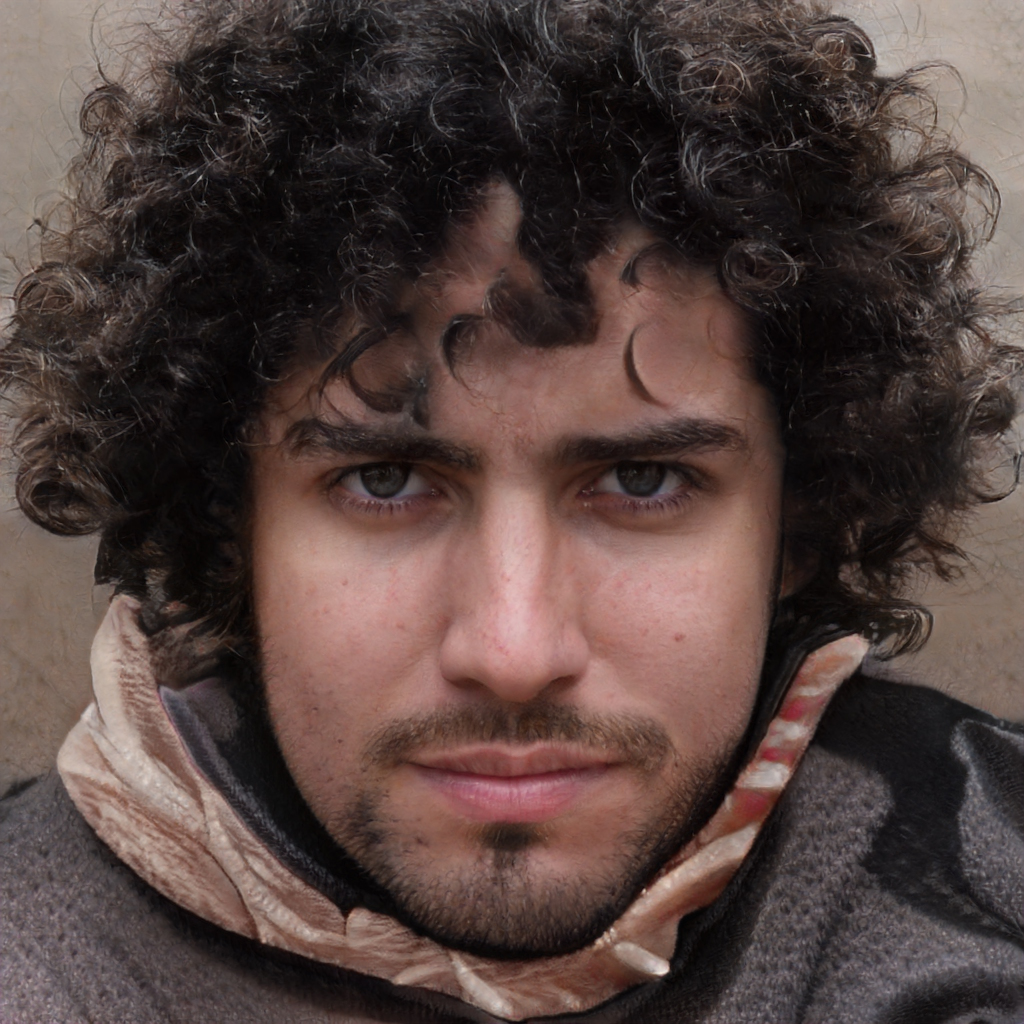
Label: Colored